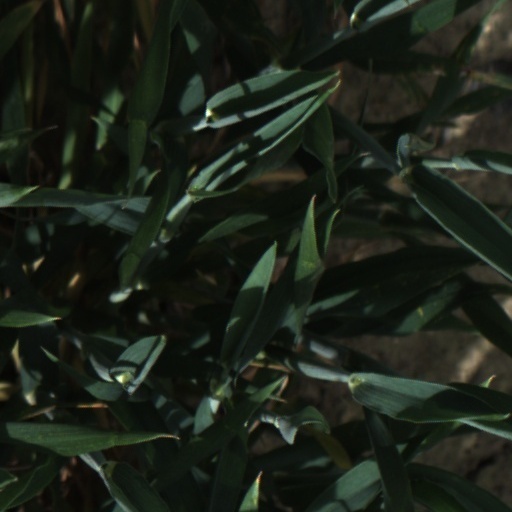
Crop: wheat